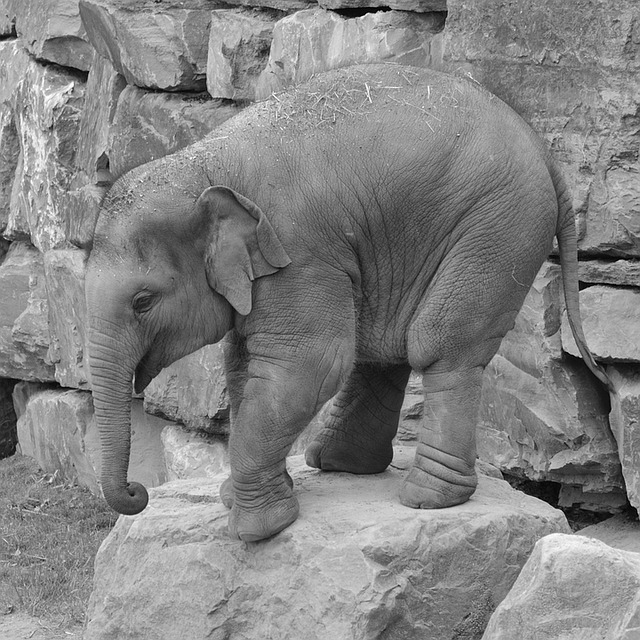
Label: elefante